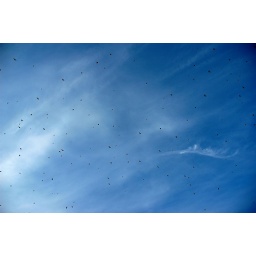
birds in blue sky